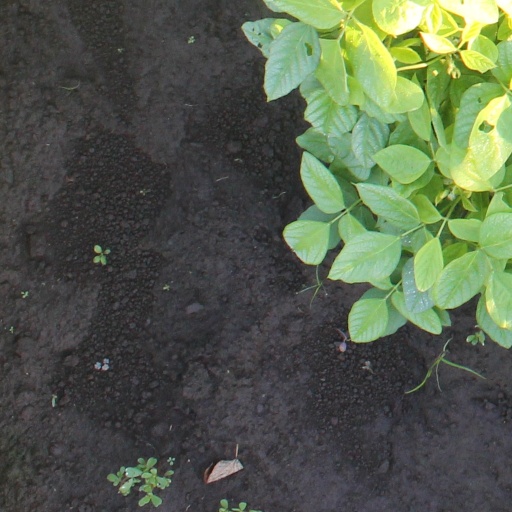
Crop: soybean